Coptercam

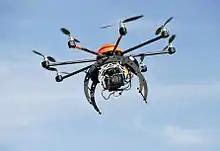
The COPTERCAM 8 aerial camera system

Coptercam was founded in 2010 in Austria and used MikroKopter technology.